LM386

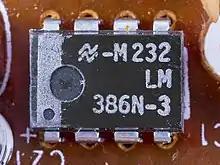
LM386 in DIP-8 package

The LM386 is an integrated circuit containing a low-voltage audio power amplifier. It is suitable for battery-powered devices such as radios, guitar amplifiers, and hobby electronics projects. The IC consists of an 8-pin dual in-line package (DIP-8) and can output 0.25 to 1 watts of power, depending on the model, using a 9-volt power supply.